Our Lady of Lourdes

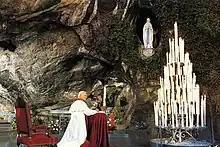
Pope John Paul II in 1983 at the Grotto of Massabielle of the Lourdes Shrine

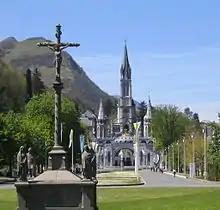
The Sanctuary of Our Lady of Lourdes

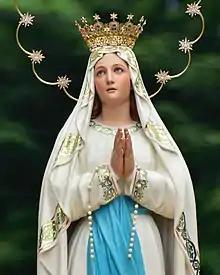
The venerated Marian image in Quezon City, canonically crowned by formal decree of Pope Francis for the Philippines on 22 August 2020

The location of the spring was allegedly described to Soubirous by an apparition of Our Lady of Lourdes on 25 February 1858. Since that time many thousands of pilgrims to Lourdes have followed the instruction attributed to Our Lady of Lourdes to "drink at the spring and wash in it".